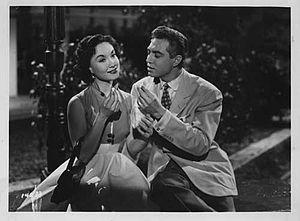
Lolita Torres, de son vrai nom Beatriz Mariana Torres Iriarte, née le 26 mars 1930 à Avellaneda et morte le 14 septembre 2002 à Buenos Aires, est une actrice et chanteuse argentine.